Spencer Prior

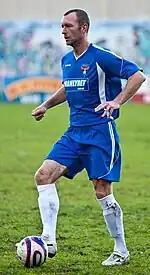
Prior playing for Manly United in 2009

Spencer Justin Prior (born 22 April 1971) is an English football coach and former professional footballer. He was most recently manager of Papua New Guinea women's national football team.